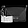
Label: Bag